Hawkhurst branch line

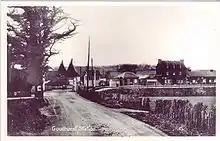
Goudhurst station from Station Road in the early 1900s

Passenger traffic was always light on the branch, and the addition of through coaches to London in the 1890s failed to encourage patronage. The inaugural passenger service of ten trains daily each way (two on Sundays) remained unchanged until 1917 when, as a result of economies imposed by the First World War, the frequency was reduced to four weekday services with no service on Sundays. Initially, passenger trains were worked by Cudworth 118 class 2-4-0 locomotives. Later, Cudworth E class 2-4-0s were used, with the occasional use of Stirling B Class and F class 4-4-0s. Since at least 1912, services had been drawn by an ageing Stirling Q class 0-4-4T locomotive. After the First World War, Kirtley R and R1 class 0-4-4Ts were introduced. These provided the mainstay of services until they were withdrawn in the 1950s and replaced by Wainwright H class 0-4-4s. In 1922, the timetable showed six down trains and seven up trains daily except Sundays. The maximum speed allowed on the line was , with a restriction of at Smugley Farm occupation crossing, which was between Pattenden Siding and Cranbrook station.